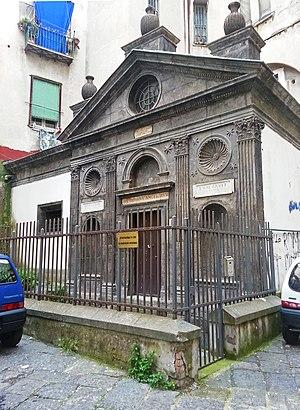
L'église Santa Maria della Stella alle Paparelle est une petite église désaffectée du centre historique de Naples, située via De Blasiis. Son nom Stella fait référence à l'épithète mariale Étoile de la Mer, et le toponyme Paparelle, aux écolières du collège fondé au XVIe siècle par une religieuse de ce nom.